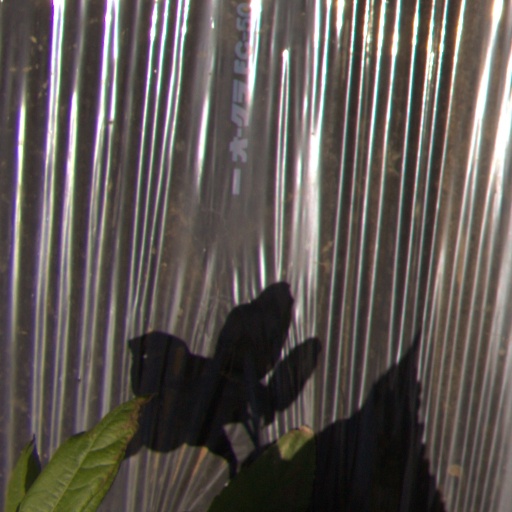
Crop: Jerusalem artichoke